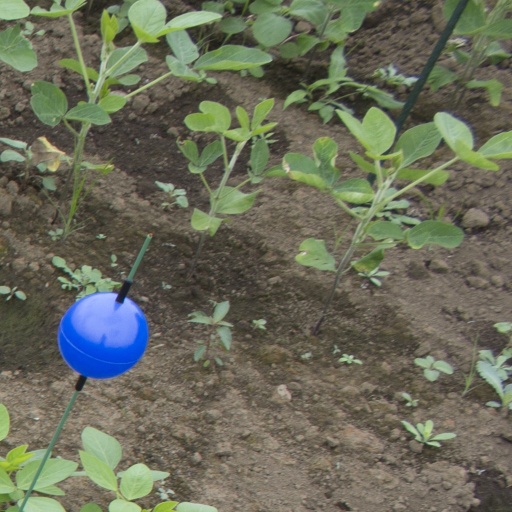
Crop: soybean